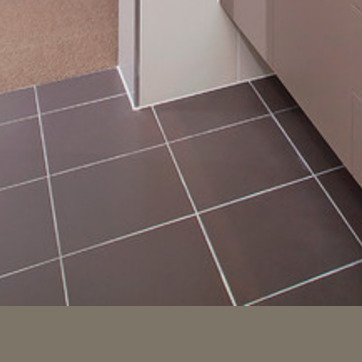
Material: tile